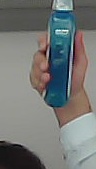
Product: sensodyne_mouthwash